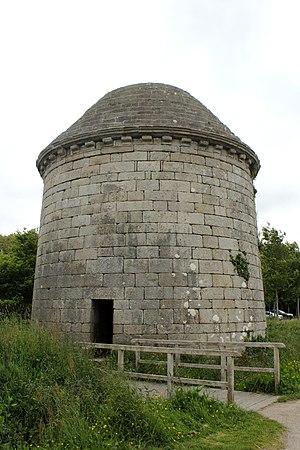
Vue extérieure du colombier du Château de Kerjean
Un colombier était à l'époque féodale un édifice destiné à loger et à élever des pigeons.
Le château de Kerjean est un château sur la commune de Saint-Vougay, dans le département français du Finistère. Il est classé au titre des monuments historiques par arrêté du 29 avril 1911. Témoignage de la Bretagne prospère, la forteresse de Kerjean est un des plus beaux exemples d’architecture de style Renaissance du pays de Léon.